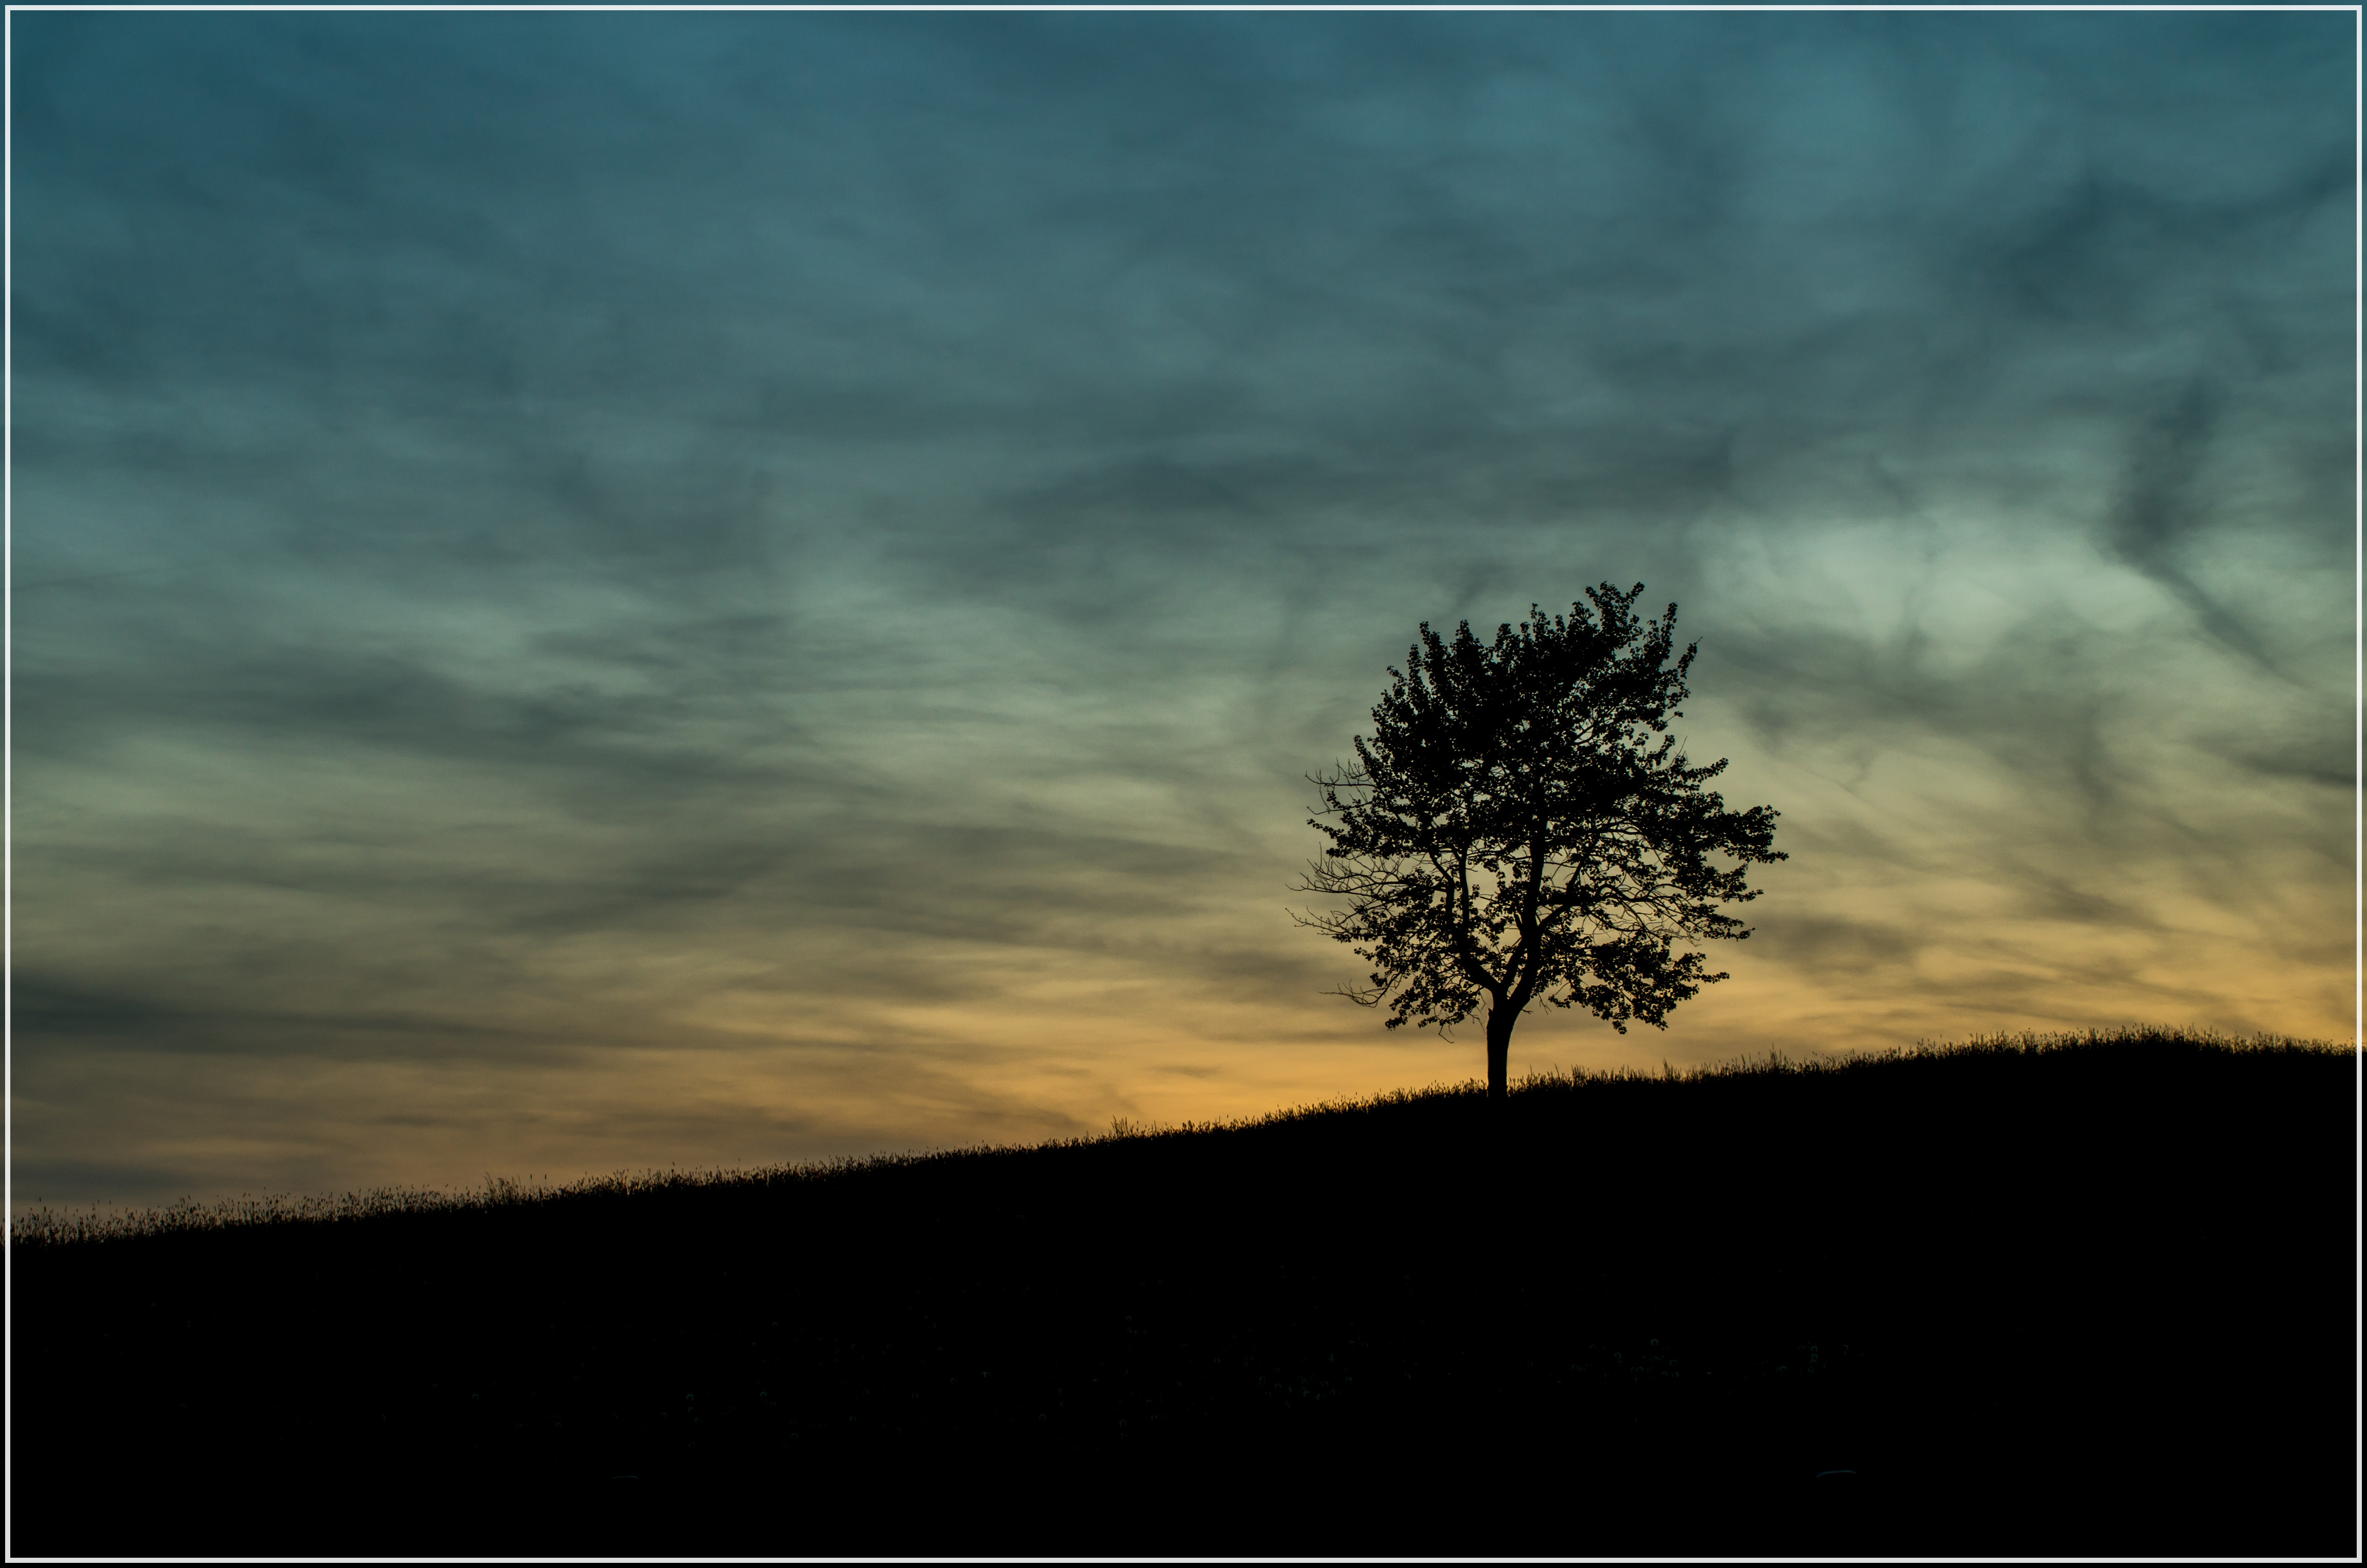
tree, nature, horizon, cloud, sky, sunrise, sunset, sunlight, morning, wind, dawn, atmosphere, dusk, evening, plain, pentax, k30, atmospheric phenomenon